Hellenistic art

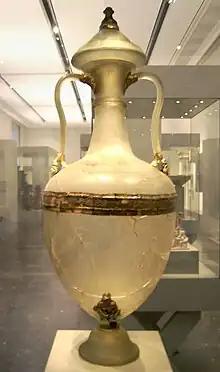
A Greek glass amphora, 2nd half of the 2nd century BC, from Olbia, Roman-era Sardinia, now in the Altes Museum

It is also the period of so-called Megarian ware: mold-made vases with decoration in relief appeared, doubtless in imitation of vases made of precious metals. Wreaths in relief were applied to the body of the vase. One finds also more complex relief, based on animals or legendary creatures.